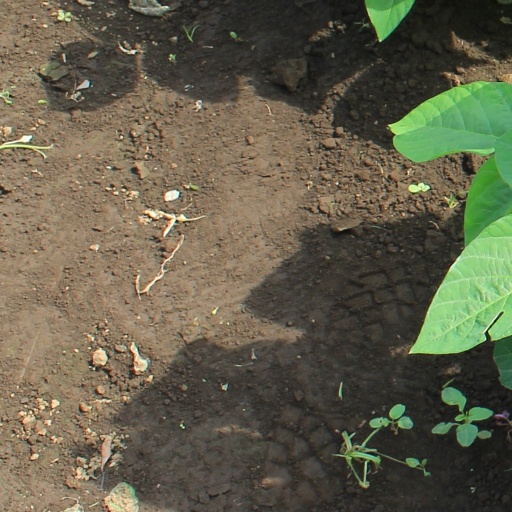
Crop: soybean